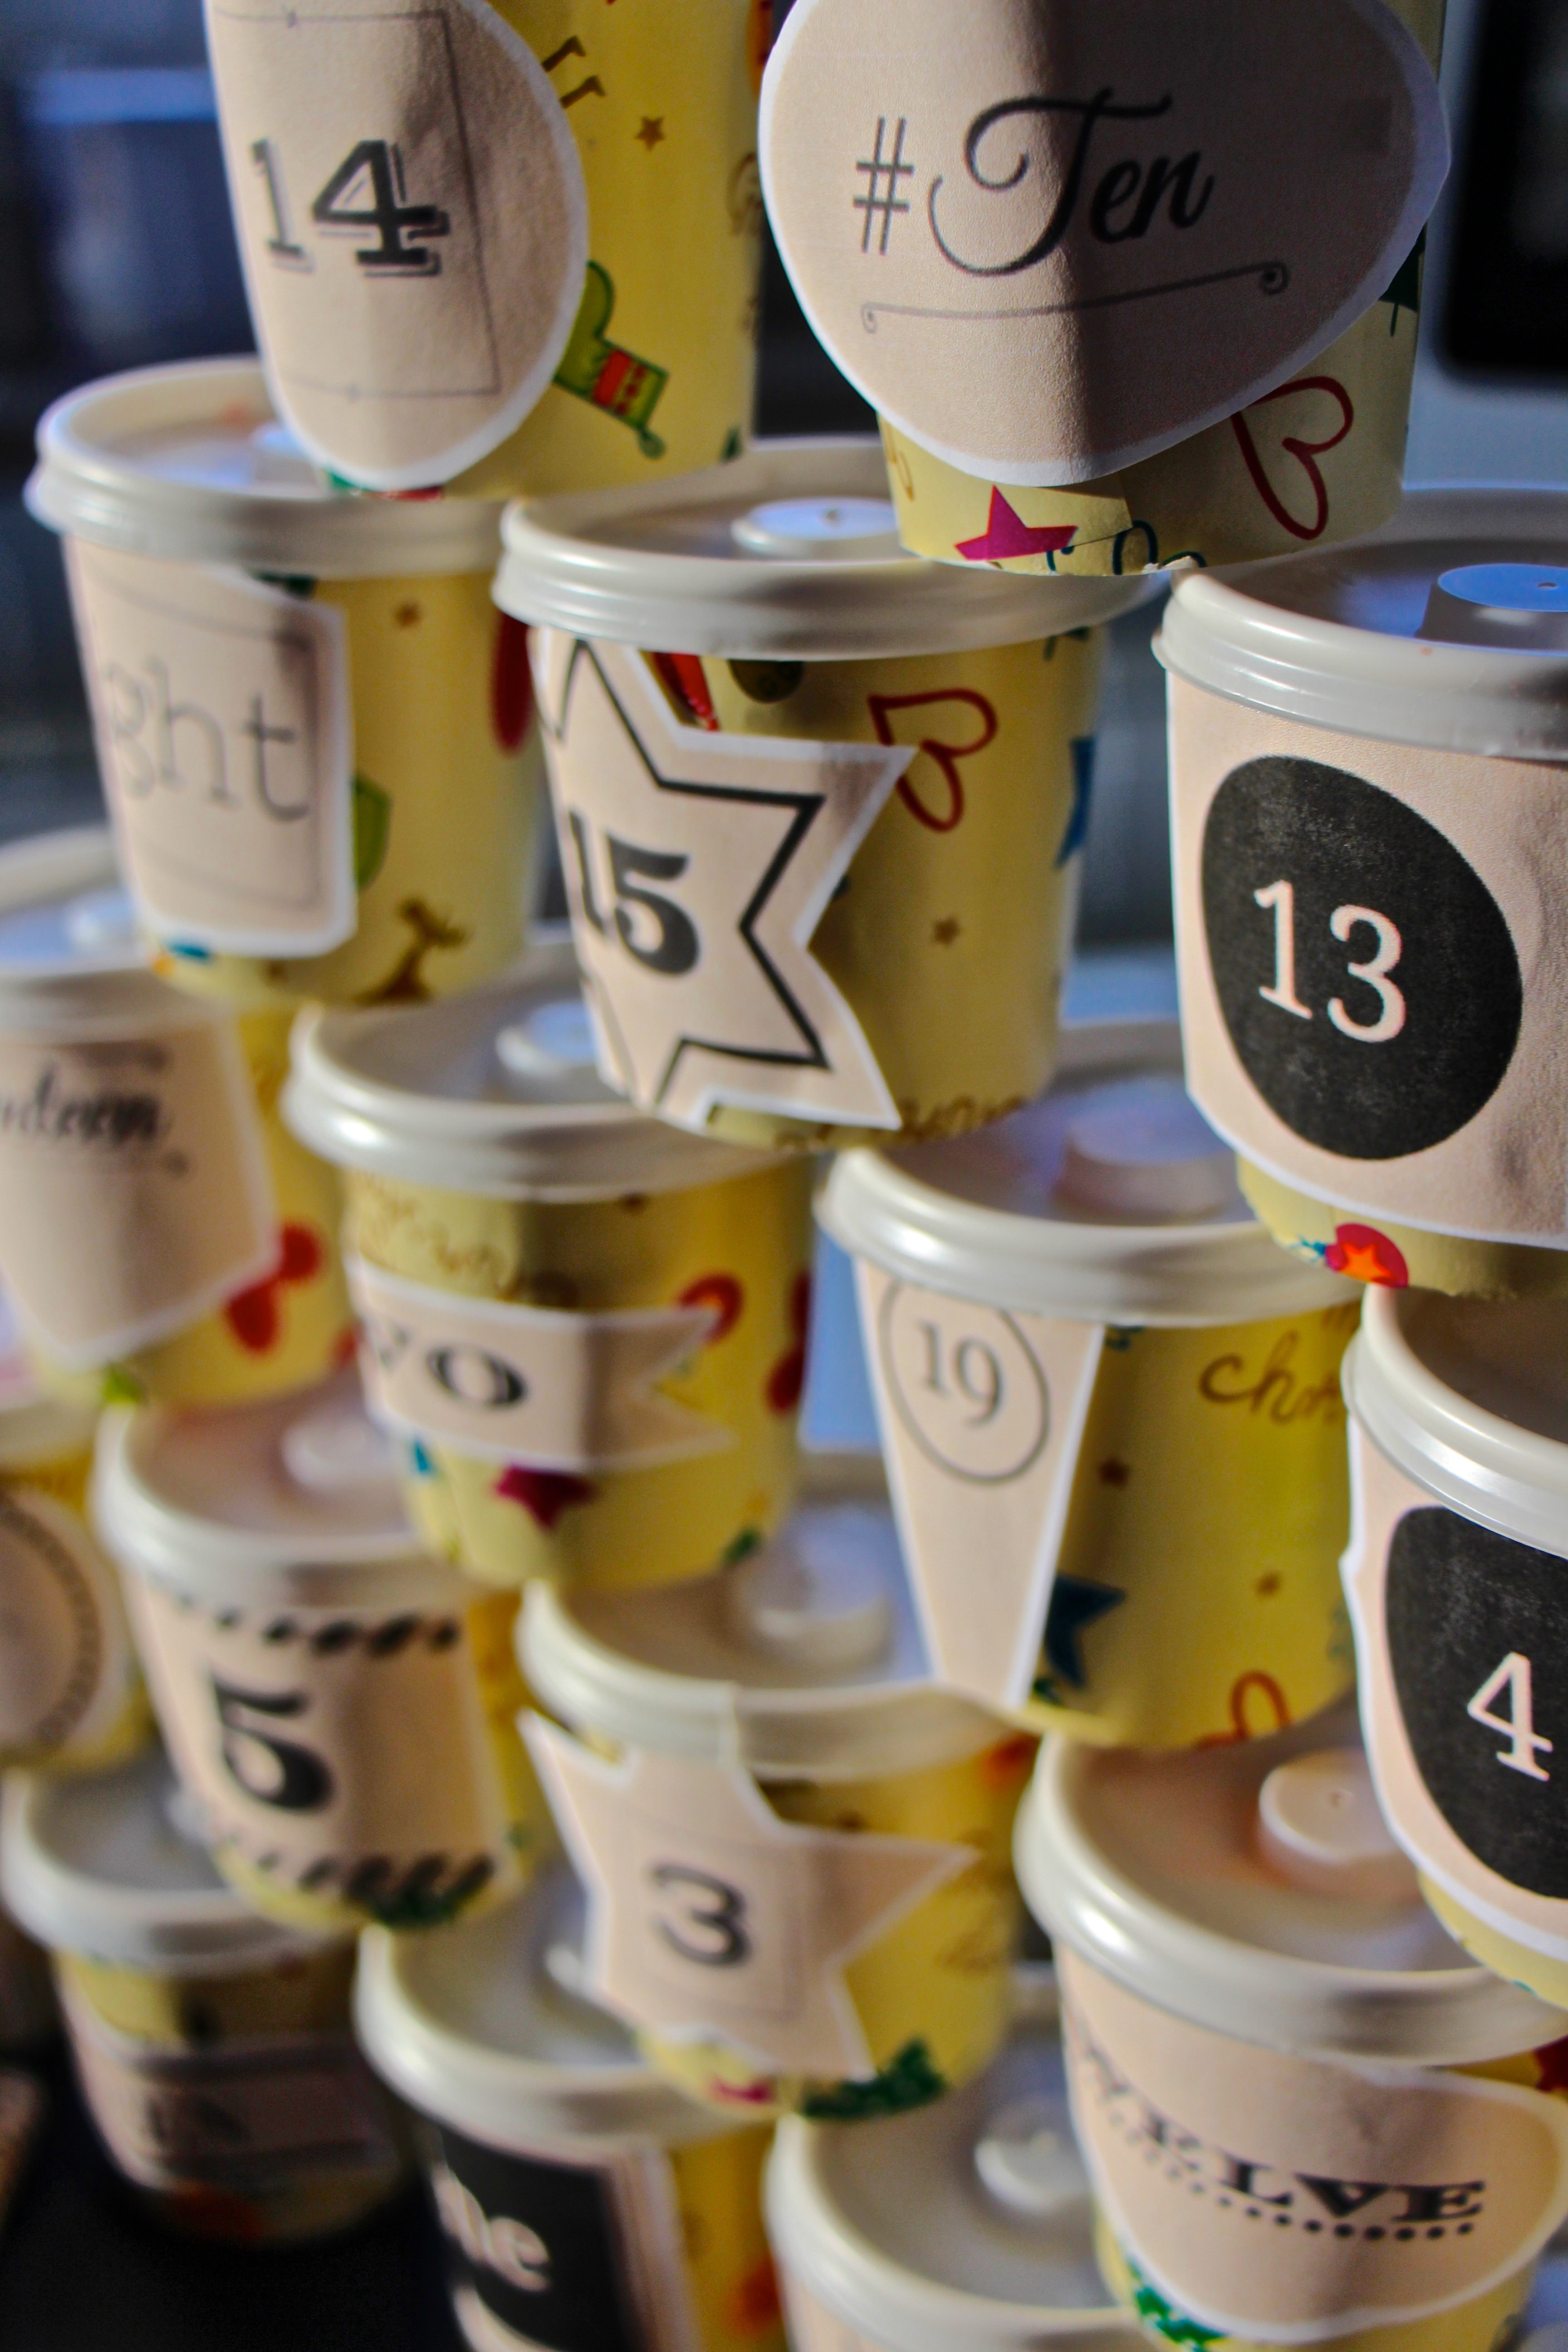
cup, food, color, yellow, christmas, advent, gifts, christmas time, art, advent calendar